Jeff Suppan

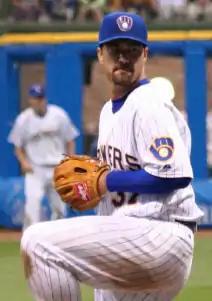
Suppan with the Milwaukee Brewers in 2009

Jeffrey Scot Suppan (born January 2, 1975) is an American former professional baseball pitcher and current professional baseball coach who played 17 seasons in Major League Baseball (MLB). He played for the Boston Red Sox, Arizona Diamondbacks, Kansas City Royals, Pittsburgh Pirates, St. Louis Cardinals, Milwaukee Brewers, and San Diego Padres.